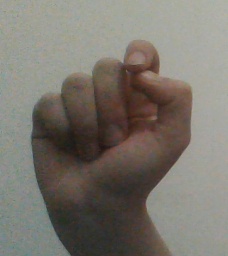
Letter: fa